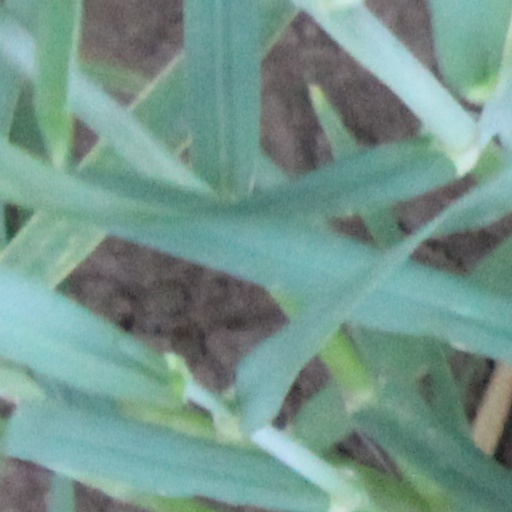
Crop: wheat